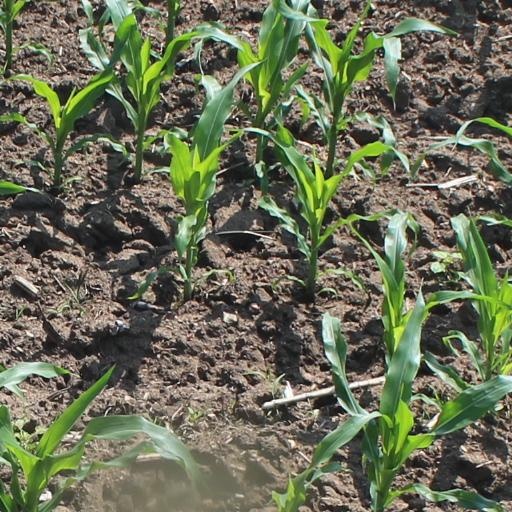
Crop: maize; corn